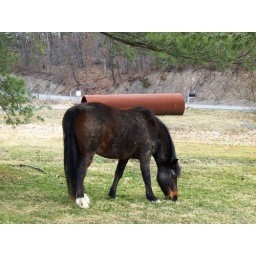
The horse and bull found a hole in the fence and gotten out twice this week.